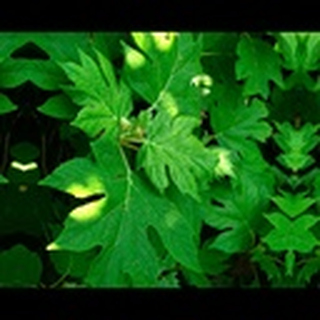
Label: healthy_cotton